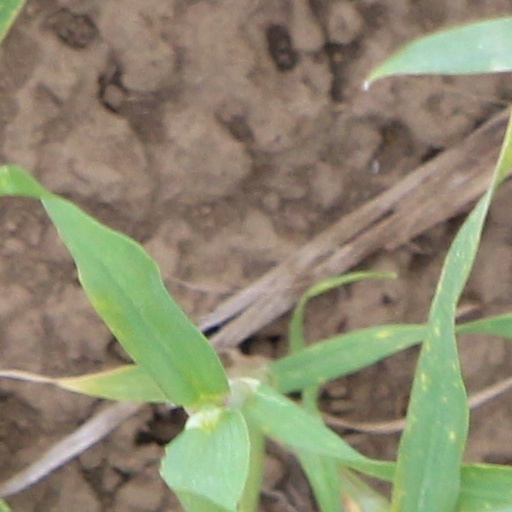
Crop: wheat